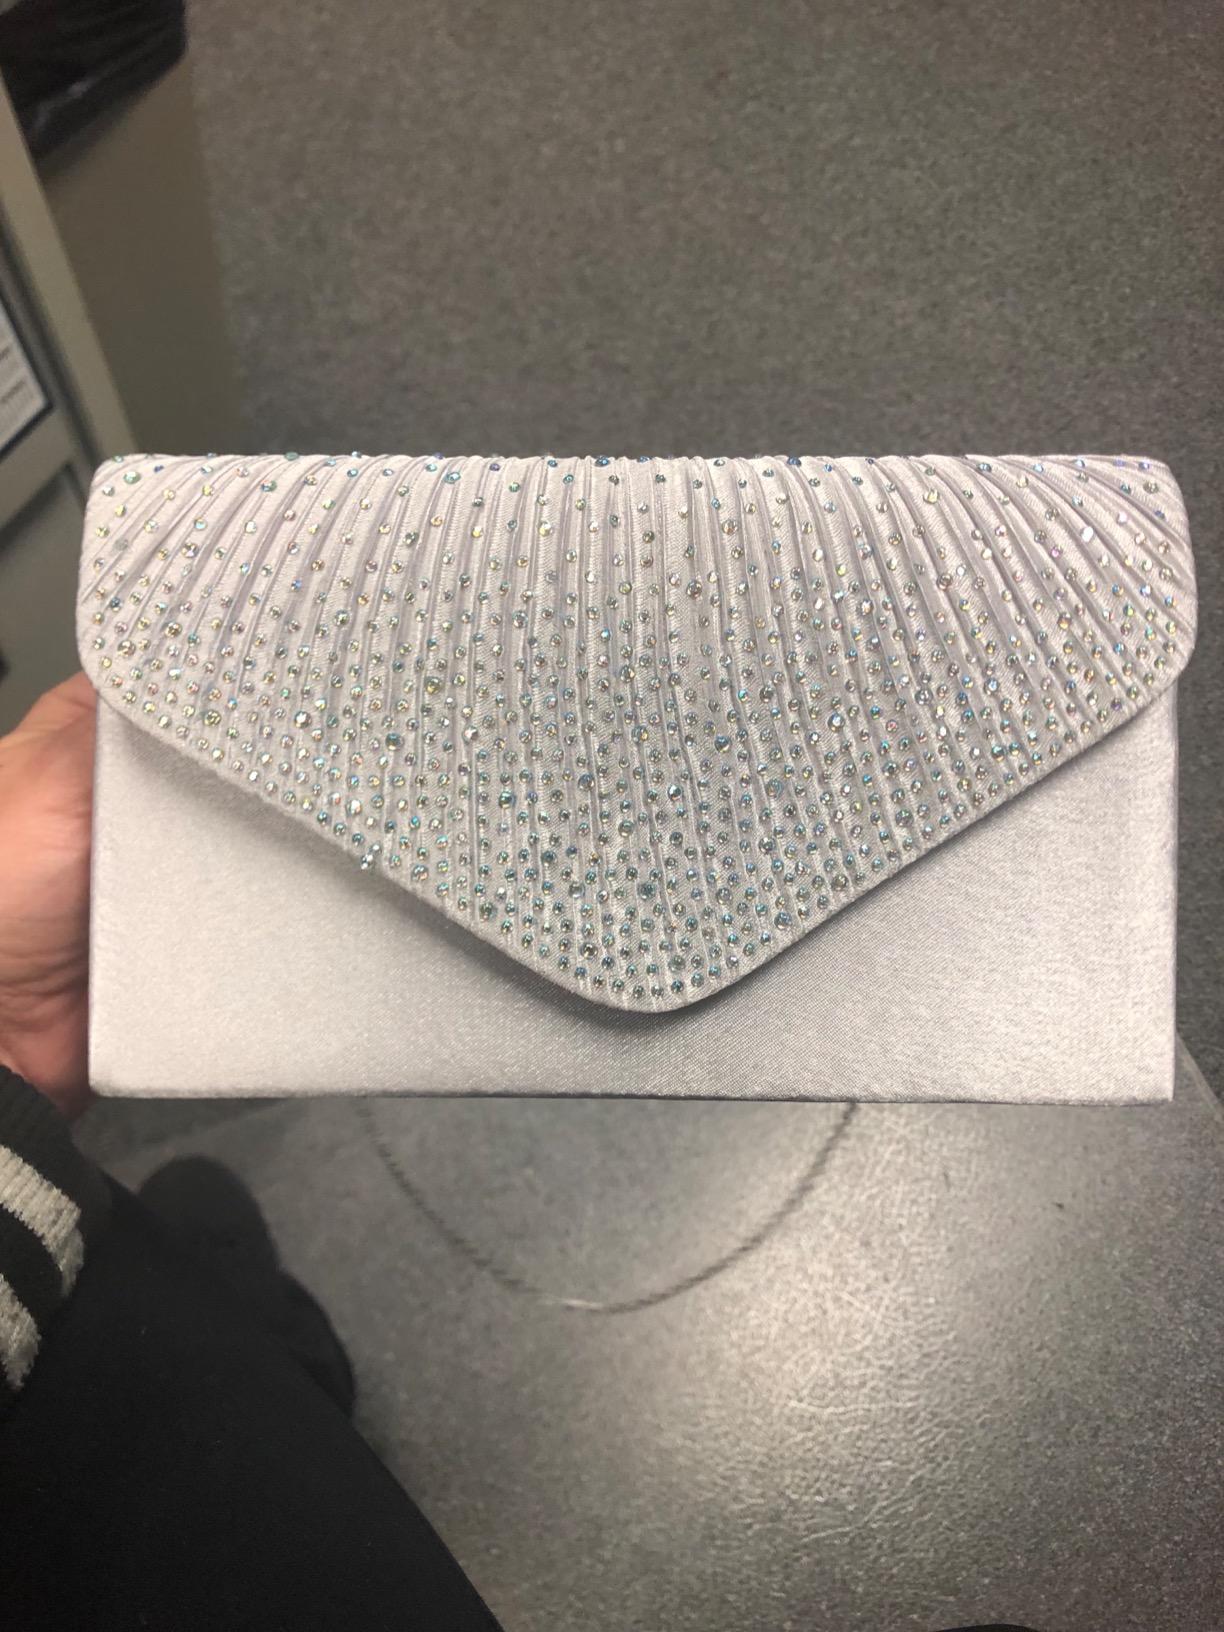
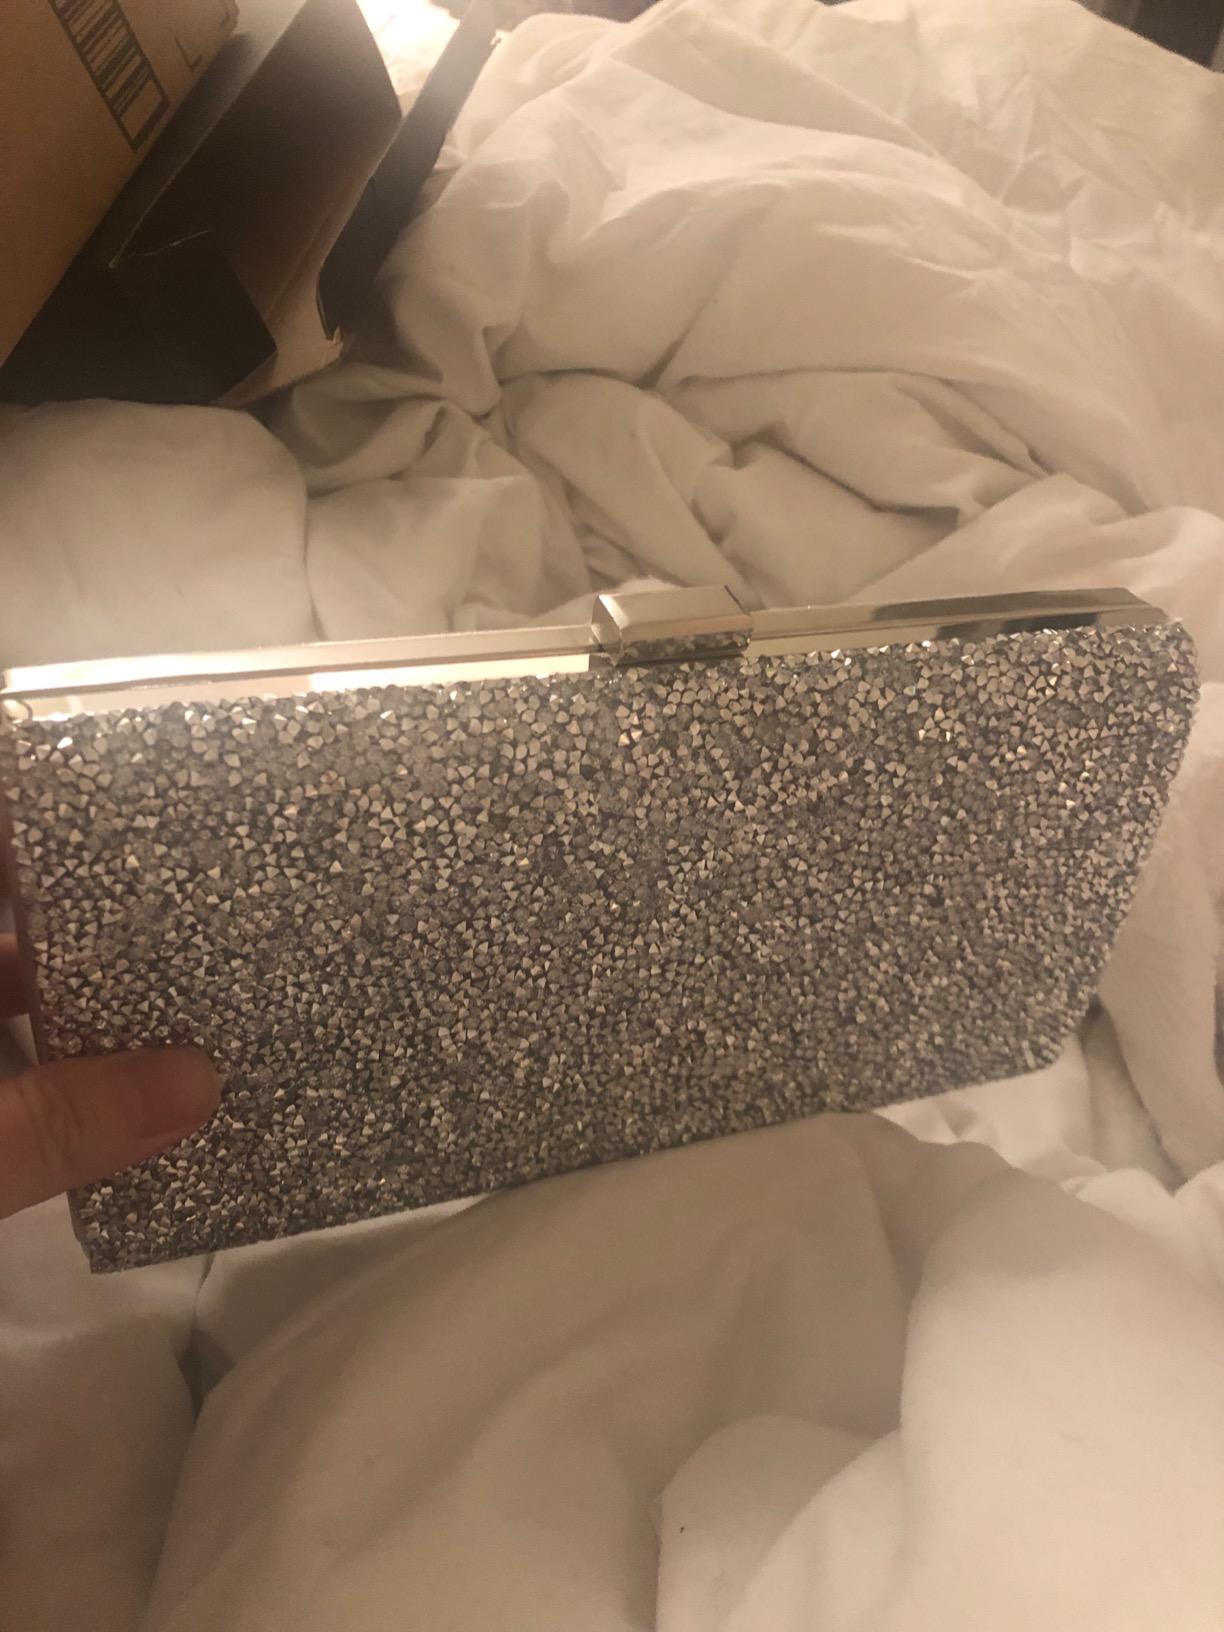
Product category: accessories_handbag
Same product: no